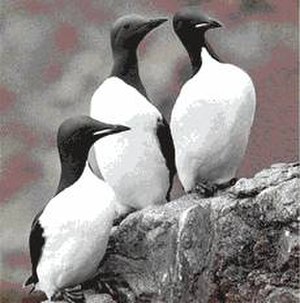
Polarlomvie
Polarlomvien, eller kortnæbbet lomvie, er en stor alkefugl. I Danmark træffes polarlomvier meget sjældent, men de yngler talrigt på Grønlands fuglefjelde.